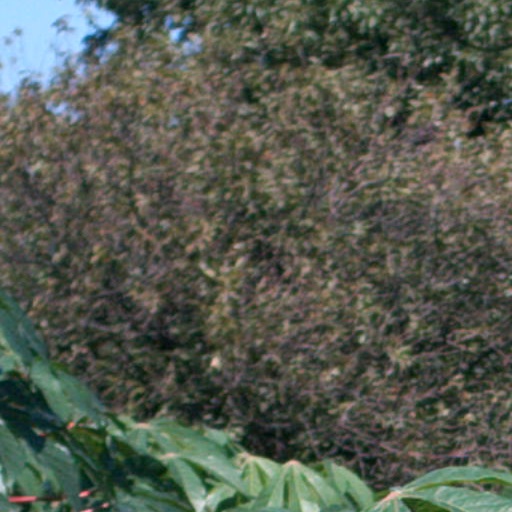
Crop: cassava